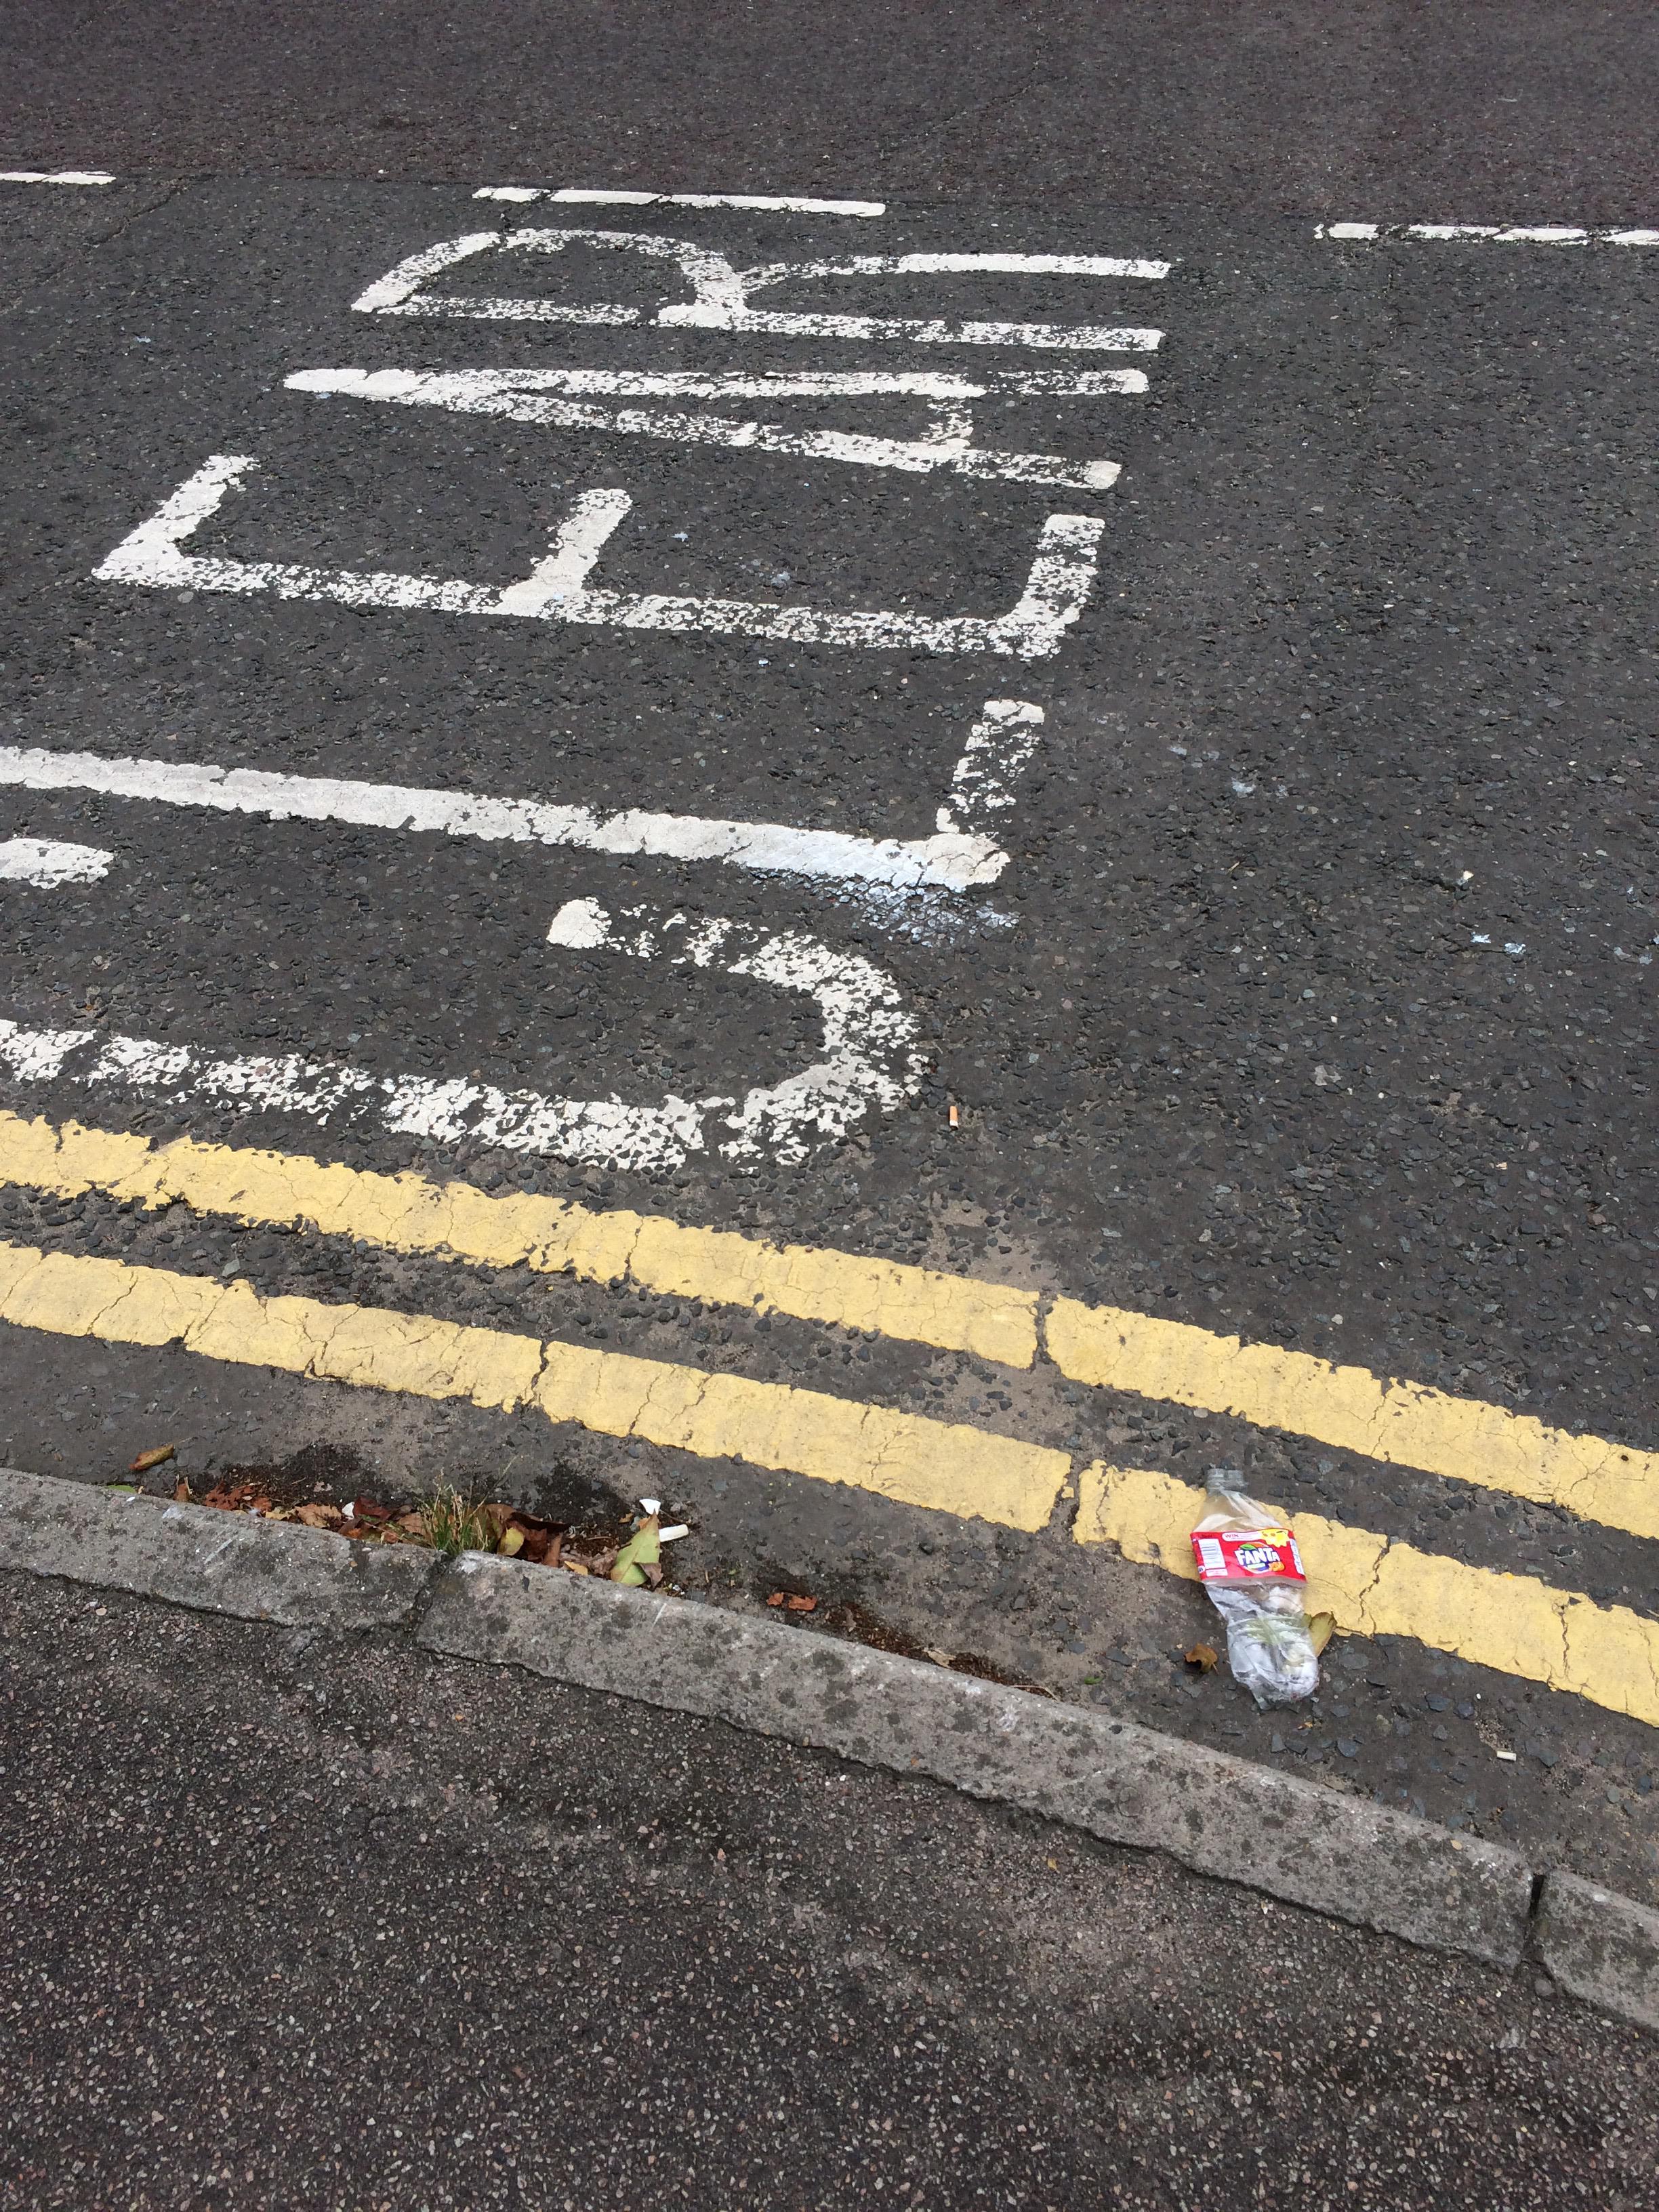
Object: Clear plastic bottle (Bottle)

Object: Cigarette (Cigarette)